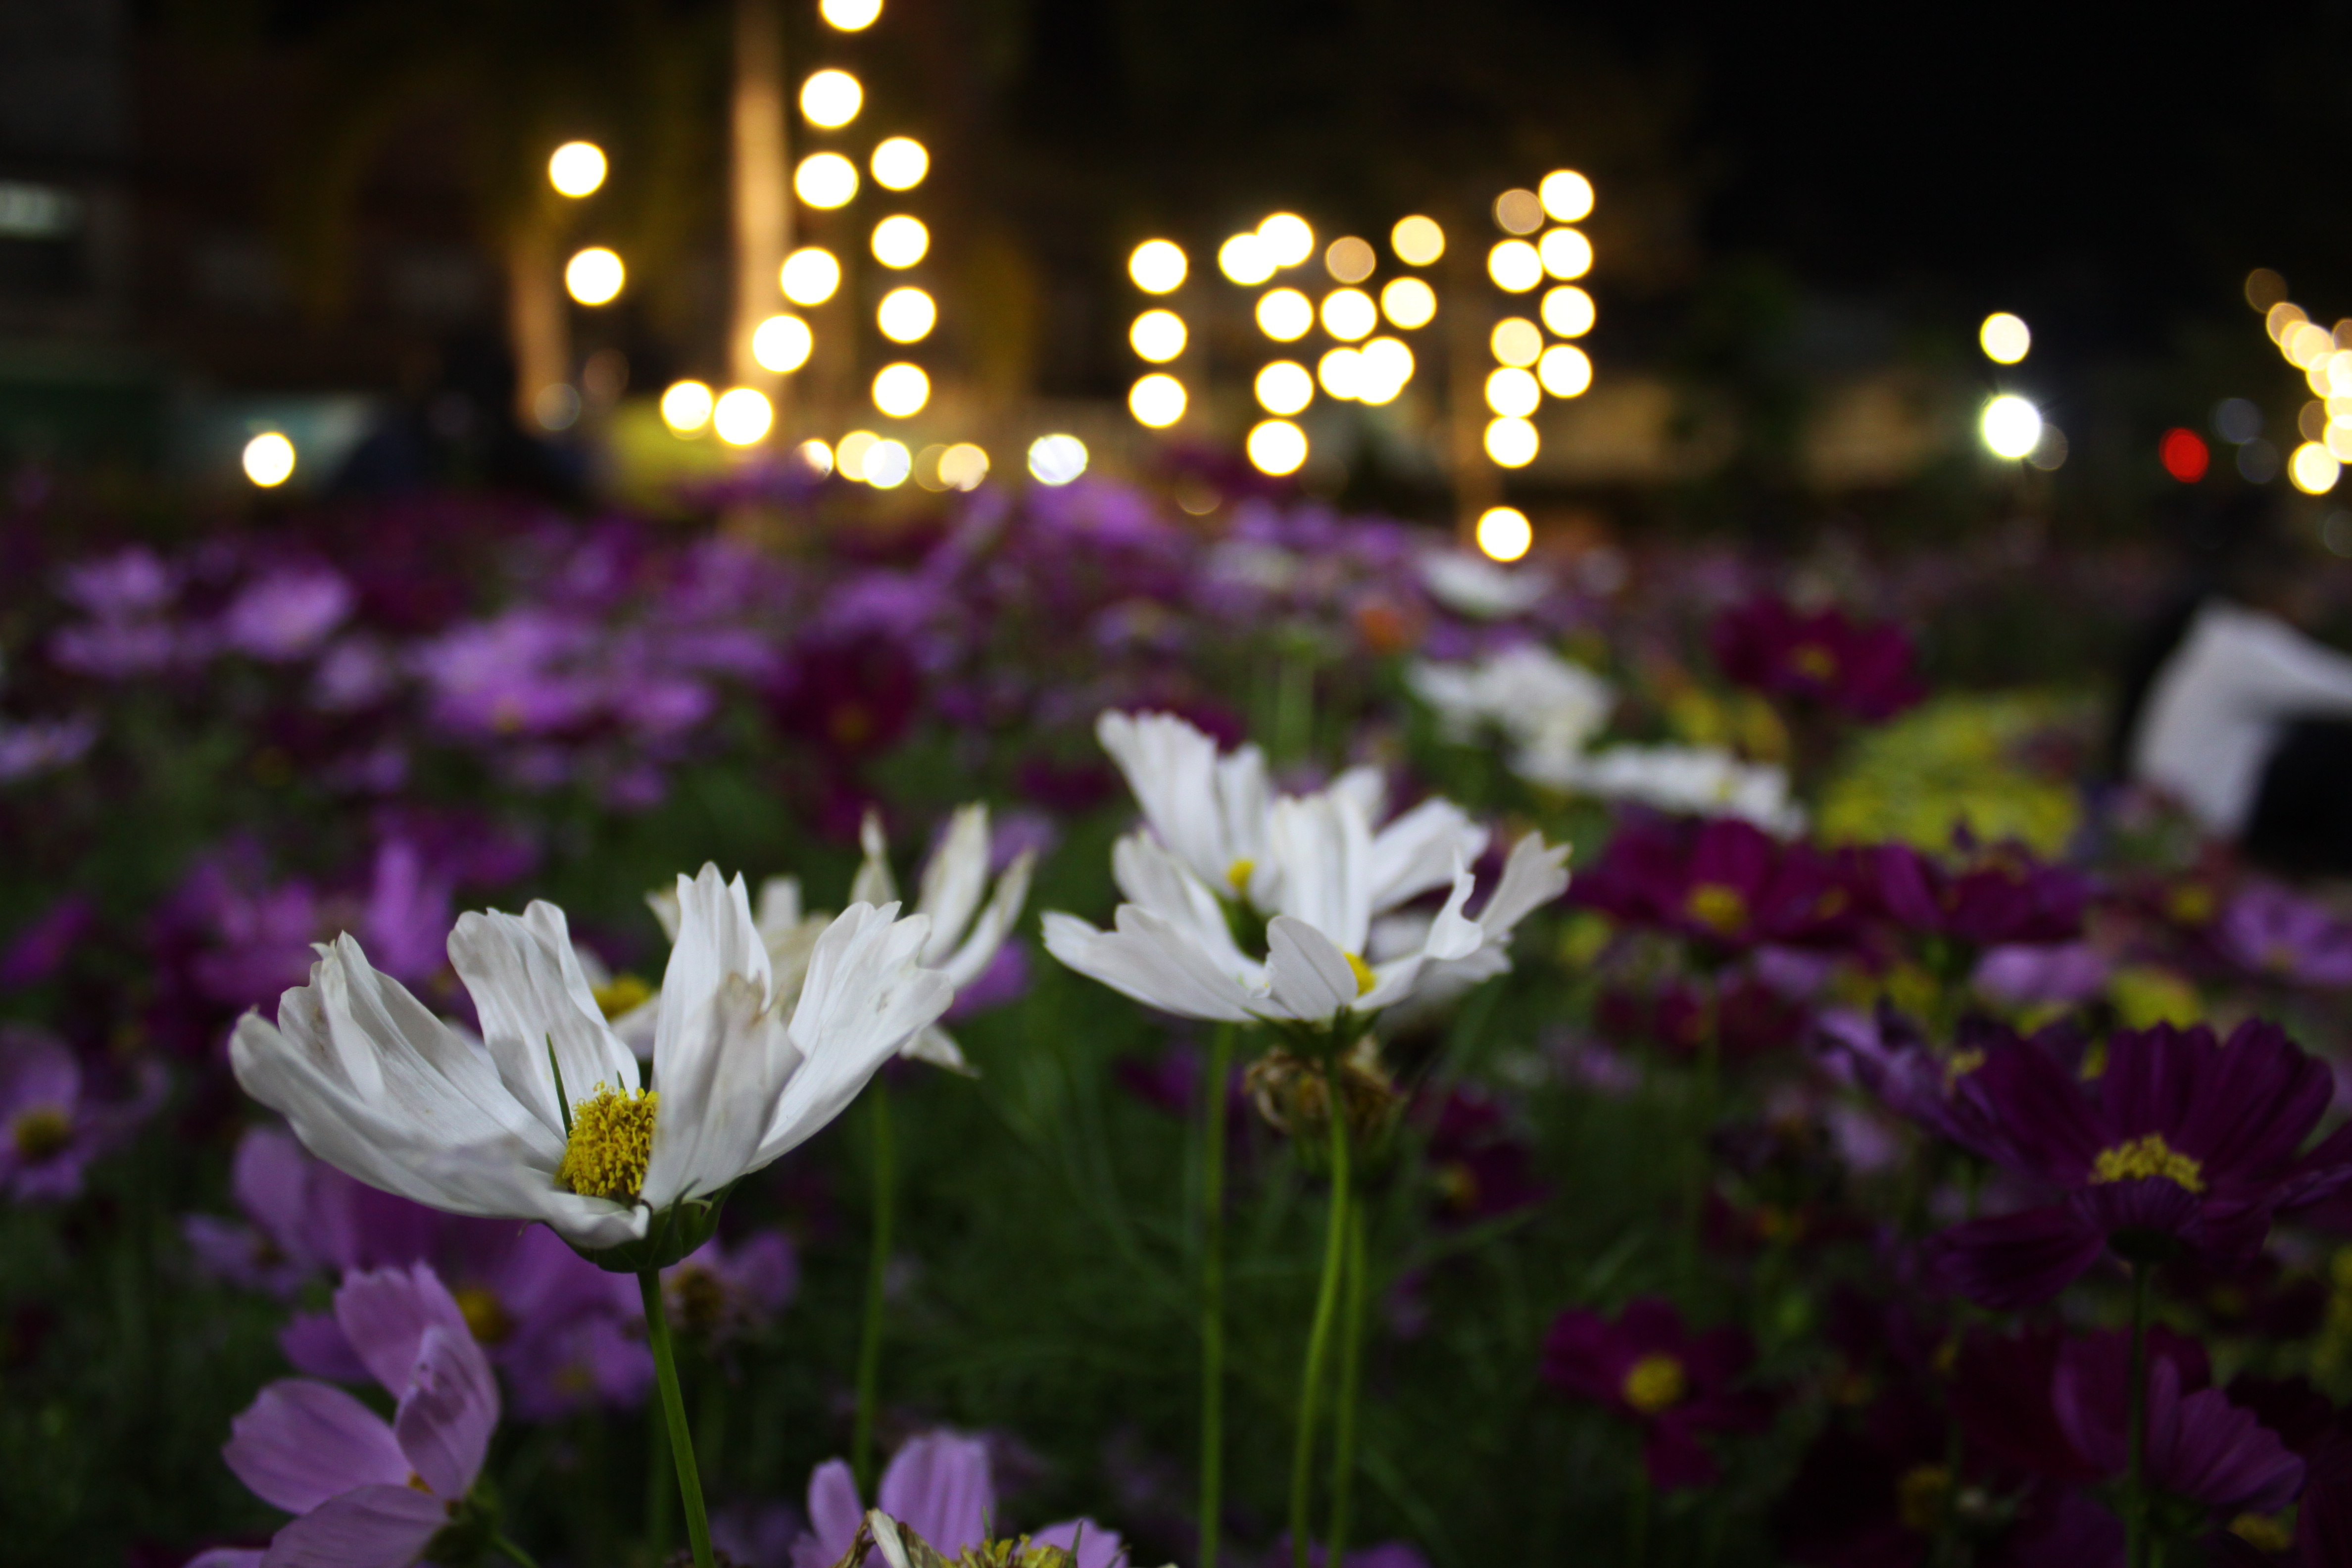
flower, plant, purple, botany, petal, grass, violet, sky, herbaceous plant, groundcover, flowering plant, meadow, annual plant, magenta, tree, landscape, garden, daisy family, spring, evening, cosmos, floristry, city, oxeye daisy, darkness, wildflower, plant stem, floral design, shrub, night, macro photography, daisy, pollen, garden cosmos, water lily, asterales, lily family, dusk, autumn, still life photography, crocus